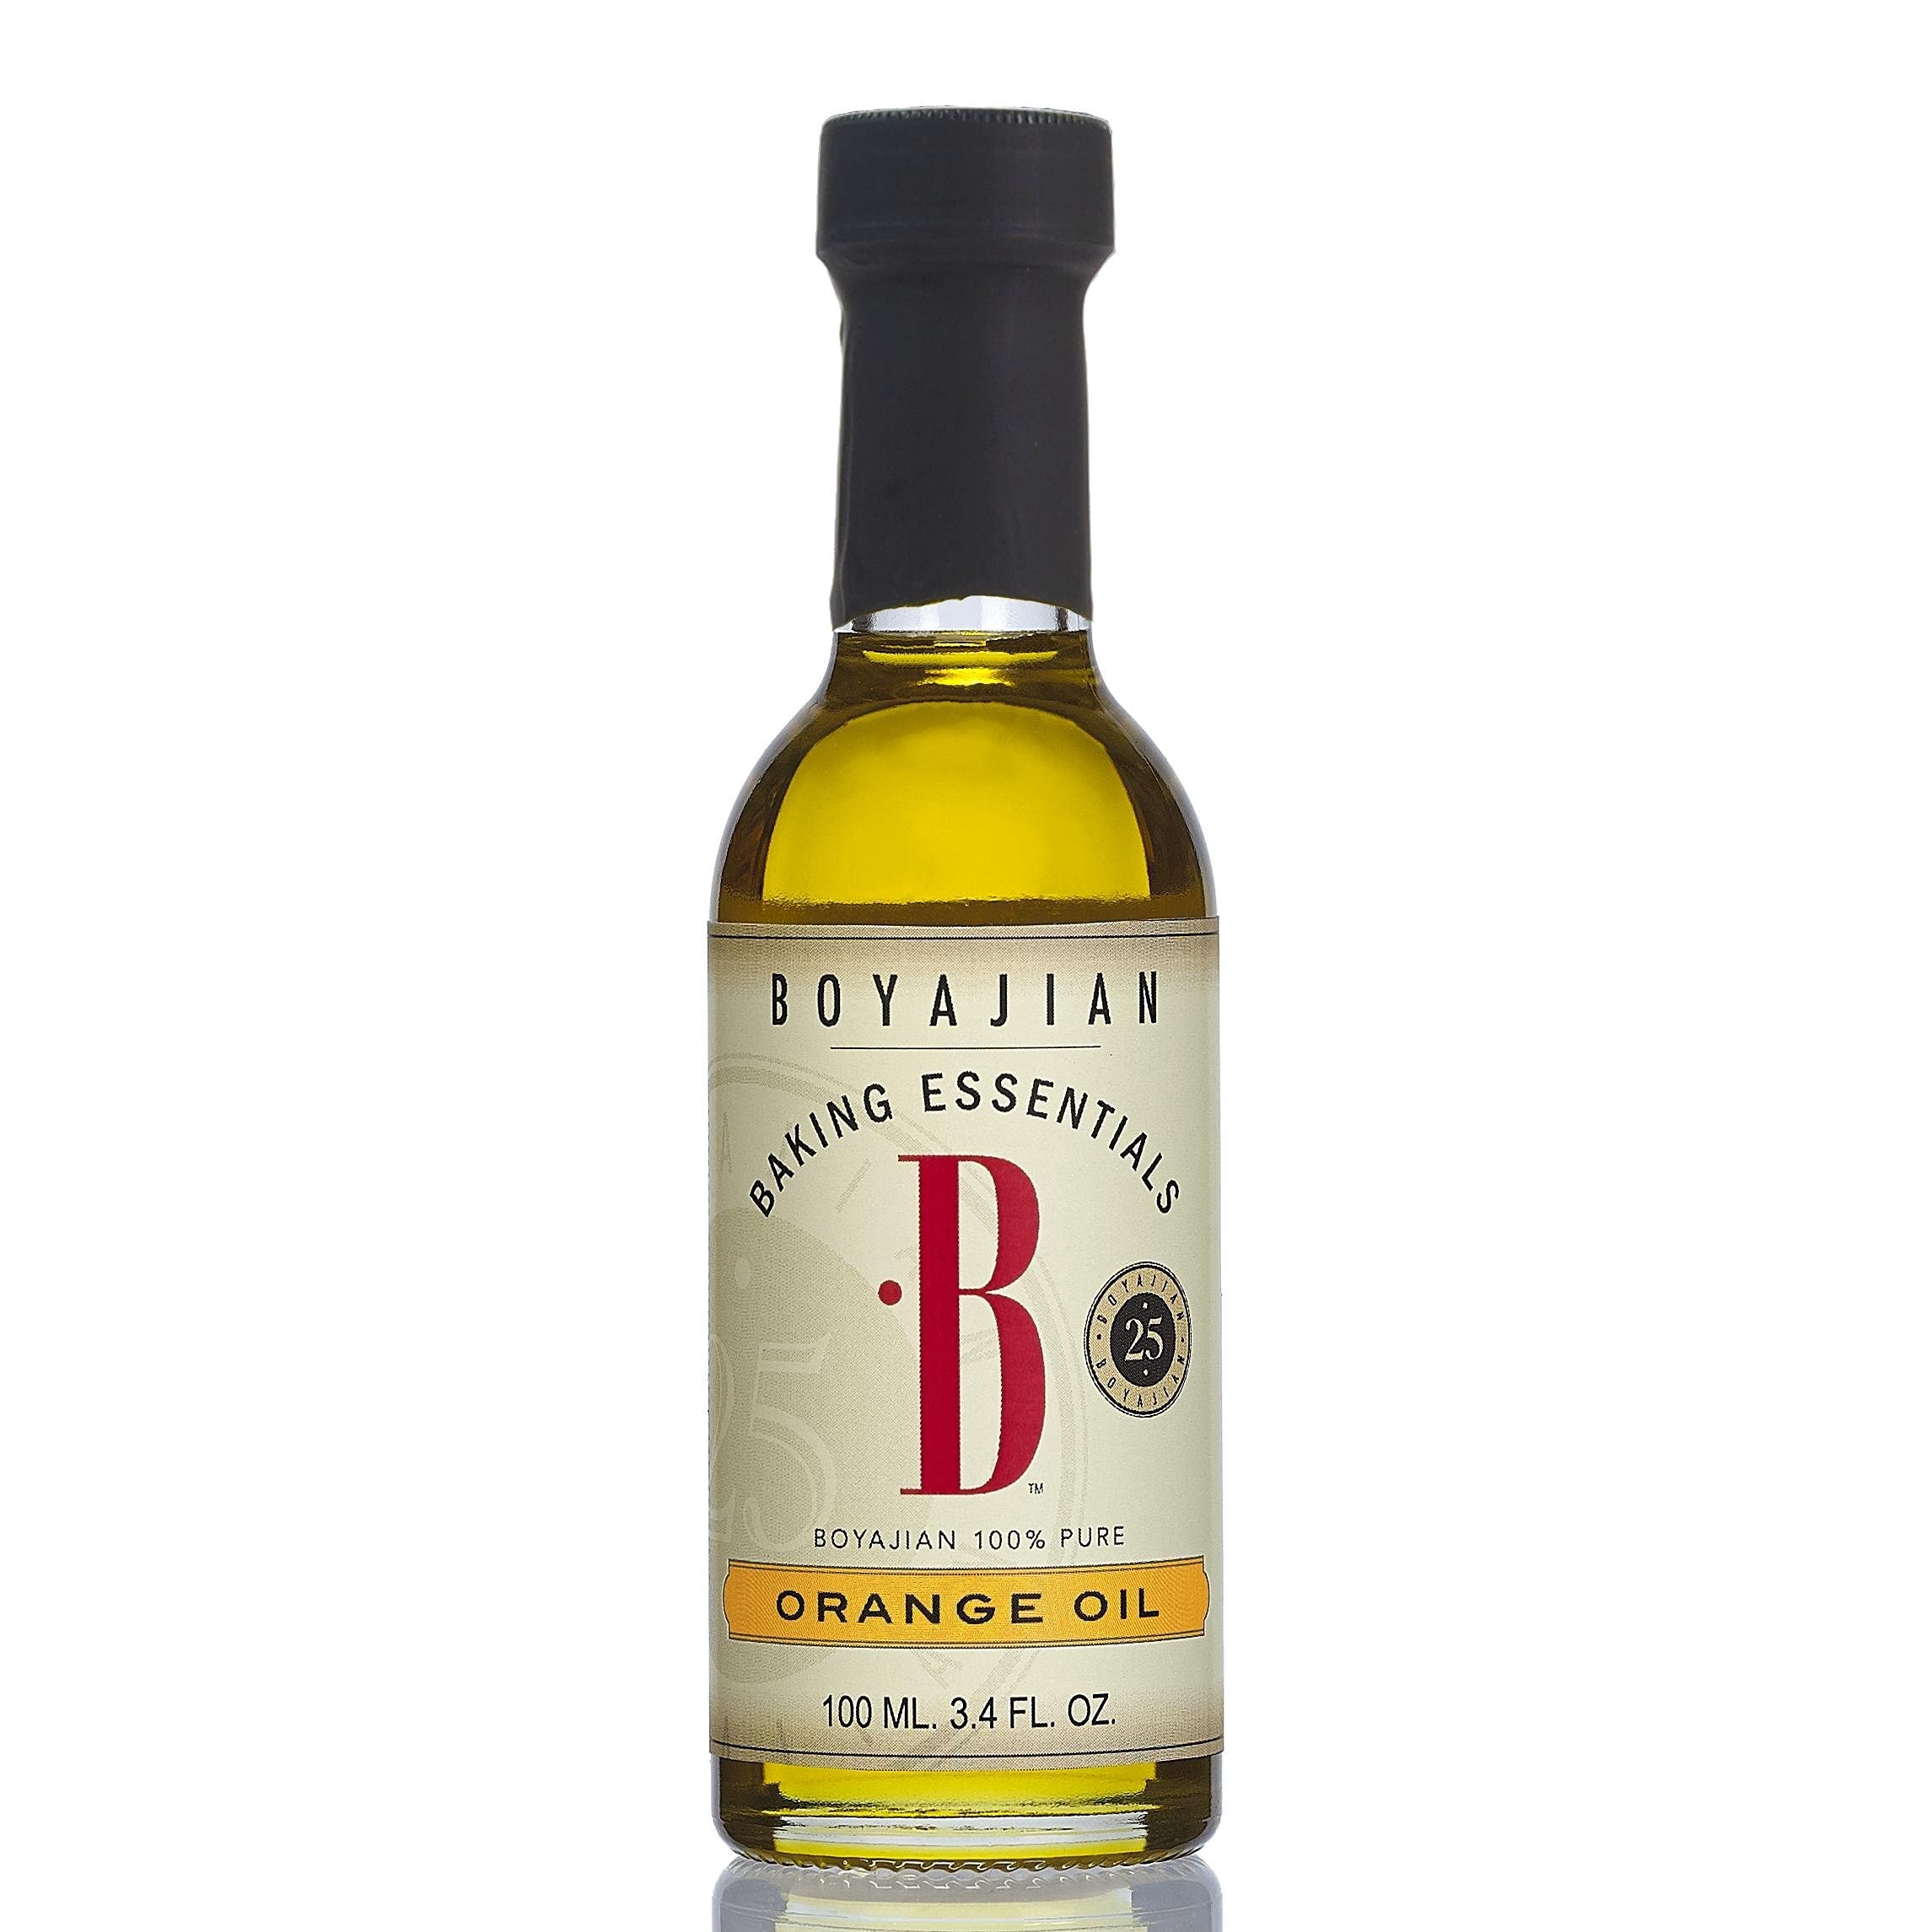
Item Name: Boyajian Pure Orange Oil, 3.4 Fluid Ounce - Set of 3.
Bullet Point 1: All natural
Bullet Point 2: Excellent for use in baking, cooking, candy making and more
Bullet Point 3: Cold pressed from the rind of the fruit
Bullet Point 4: Use in place of grated peel or zest
Bullet Point 5: Add a zing of orange flavor to a favorite brownie or chocolate cake batter, or try in pancake or waffle recipes.
Product Description: uh
Value: 1.0
Unit: Count

Price: 34.88